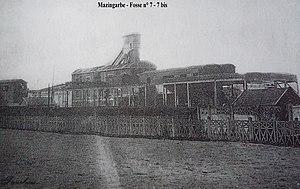
La Fosse n° 7 - 7 bis de la Compagnie des mines de Béthune était un charbonnage constitué de deux puits situé à Mazingarbe, Pas-de-Calais, Nord-Pas-de-Calais, France.
La Compagnie des mines de Béthune est une compagnie minière qui a exploité la houille à Bully-les-Mines, Vermelles, Loos-en-Gohelle, Mazingarbe, Auchy-les-Mines, Annequin, Sains-en-Gohelle et Grenay, dans le Bassin minier du Nord-Pas-de-Calais. Elle est parfois dénommée Compagnie de Grenay, en raison du nom de sa concession.
La fosse nᵒ 7 - 7 bis de la Compagnie des mines de Béthune est un ancien charbonnage du Bassin minier du Nord-Pas-de-Calais, situé à Mazingarbe. Le fonçage commence le 4 avril 1875 à l'est de la commune, les travaux avancent sans difficultés, et la fosse est en mesure de produire en mai 1877. Le puits d'aérage nᵒ 7 bis est ajouté en 1905 à 420 mètres au sud-ouest du puits nᵒ 7, il est doté de ventilateurs en lieu et place d'un chevalement. Des cités sont bâties à proximité de la fosse. Les terrils nᵒˢ 50 et 50A sont édifiés près de la fosse, le second est un cavalier minier. La fosse est détruite lors de la Première Guerre mondiale. Elle est reconstruite avec un chevalement en béton armé dans le style architectural de la Compagnie de Béthune. Les cités sont reconstruites et étendues.